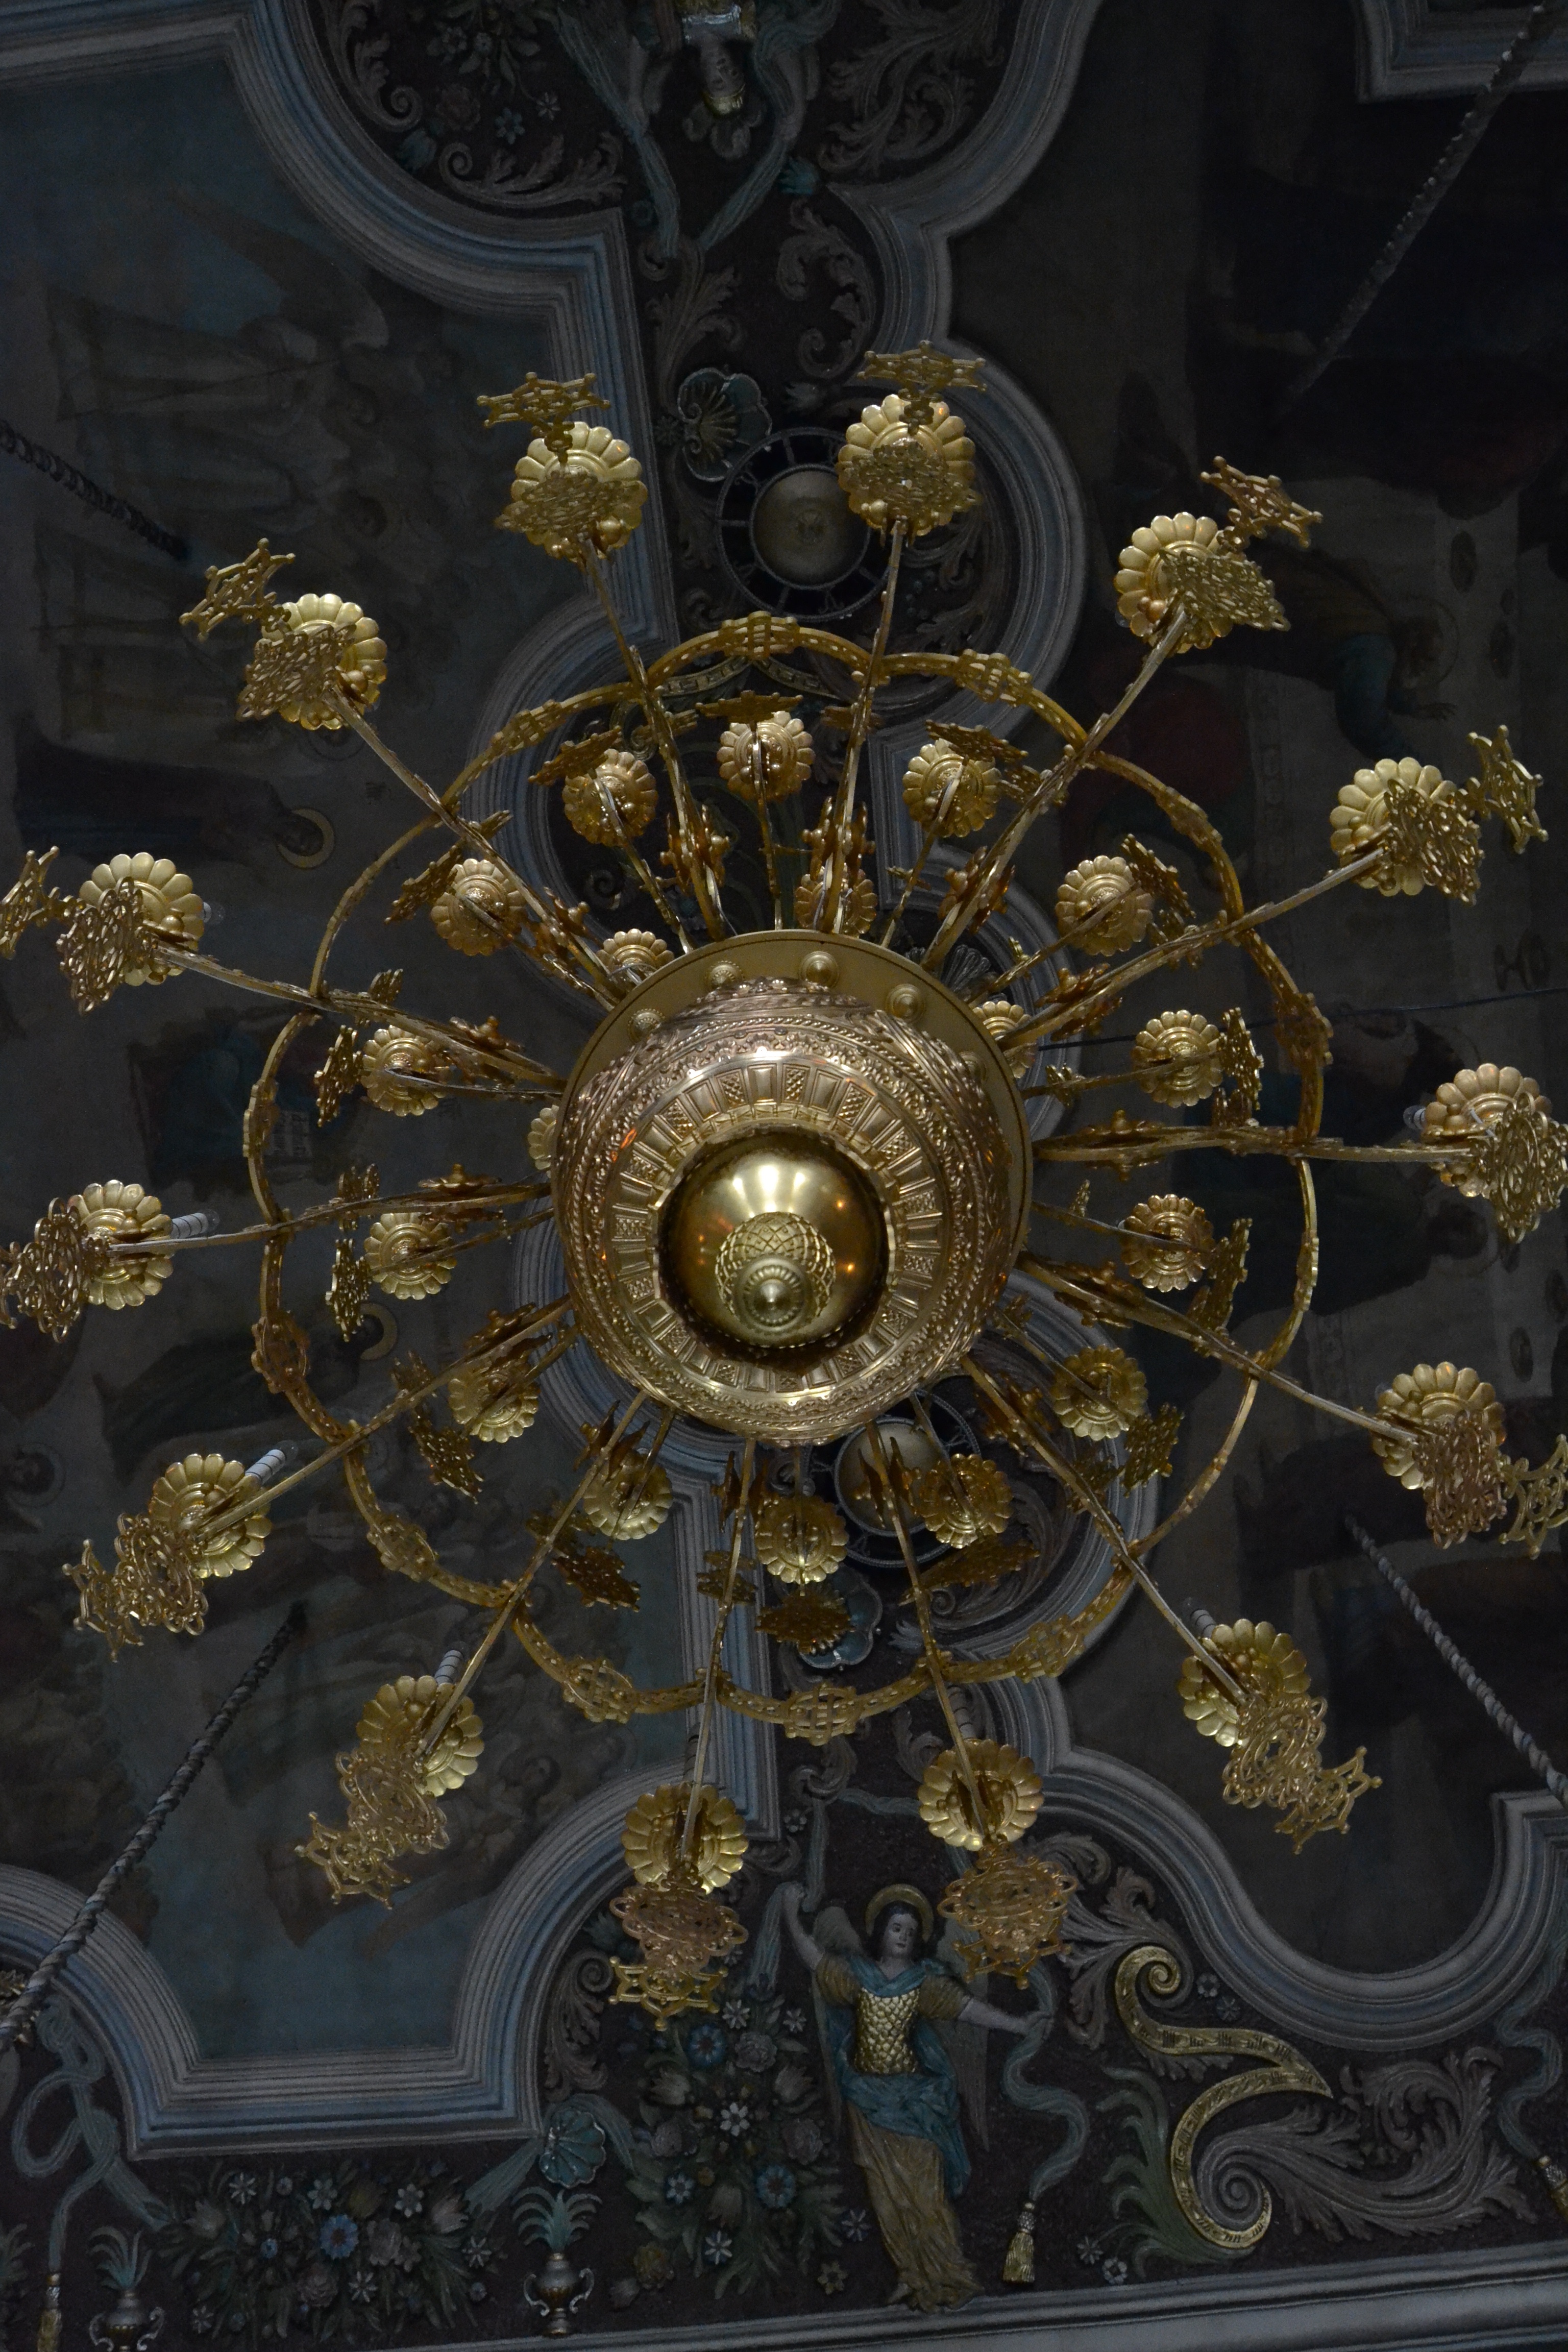
architecture, window, ceiling, religion, church, cathedral, lighting, sculpture, inside, gold, symmetry, light fixture, carving, russia, ancient history